Our Nig

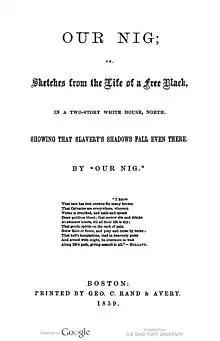
Original title page (1859)

Our Nig: Sketches from the Life of a Free Black is an autobiographical novel by Harriet E. Wilson. First published in 1859, it was rediscovered in 1981 by Henry Louis Gates Jr. and was subsequently reissued with an introduction by Gates (London: Allison & Busby, 1984). "Our Nig" has since been republished in several other editions. It was long considered the first novel published by an African-American woman in North America, though that record is now contested by another manuscript found by Gates, "The Bondwoman's Narrative", which may have been written a few years earlier.